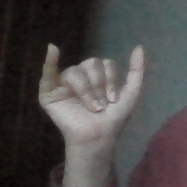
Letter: ya